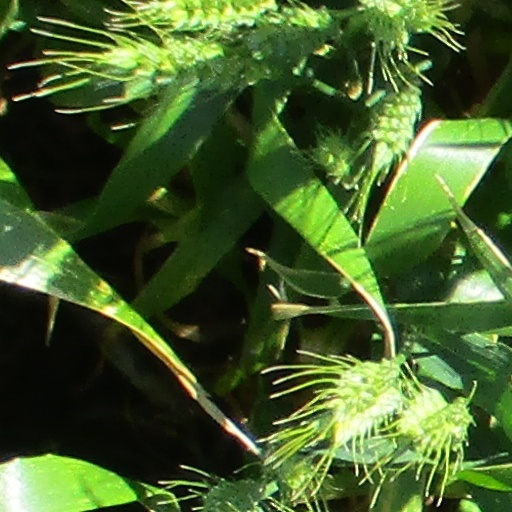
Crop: wheat